Lagrangian coherent structure

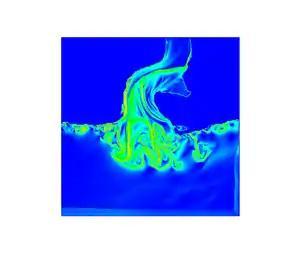
Figure 6. FTLE ridges highlight both hyperbolic LCS and shearing material lines, such as the boundaries of a riverbed in a 3D model of the New River Inlet, Onslow, North Carolina (Image: Allen Sanderson).

with a small vector formula_90 pointing in the formula_91 coordinate direction. For two-dimensional flows, only the first formula_92 minor matrix of the above matrix is relevant.